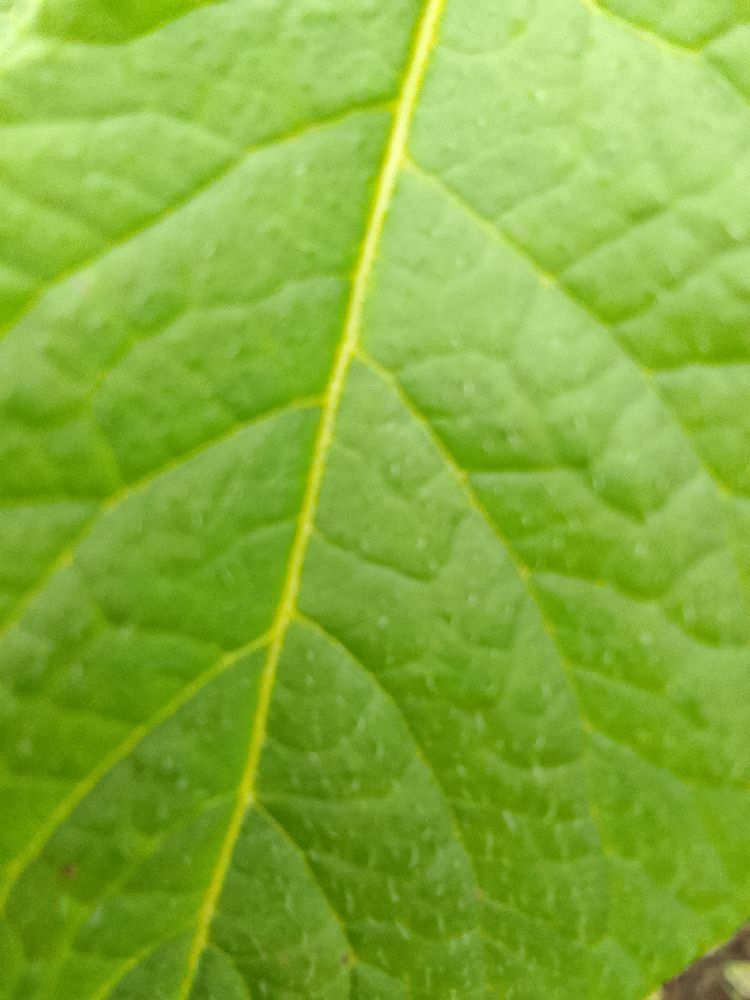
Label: Healthy